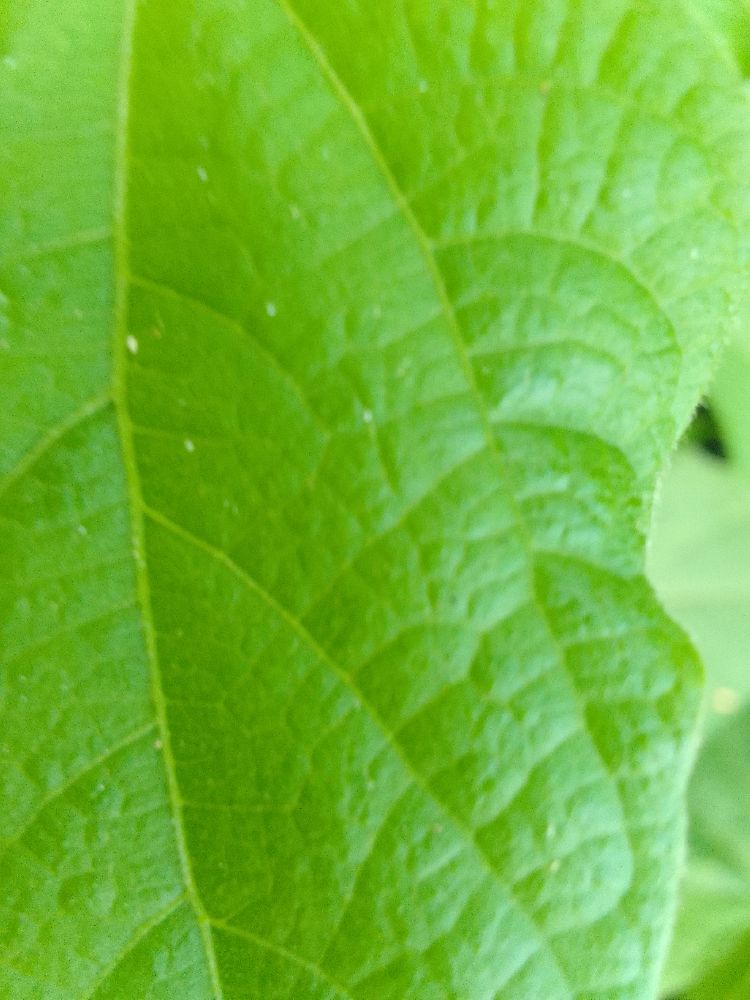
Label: healthy